Moriyama Station (Aichi)

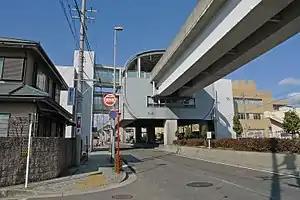
Moriyama Station

is a guided bus station in Moriyama-ku, Nagoya, Aichi Prefecture, Japan.